Sha Lo Tung

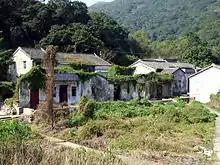
Sha Lo Tung Cheung Uk.

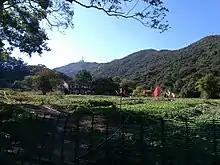
Farmland in Sha Lo Tung.

Sha Lo Tung is an area of Tai Po District, in the northeastern New Territories of Hong Kong.